London Symphony Orchestra

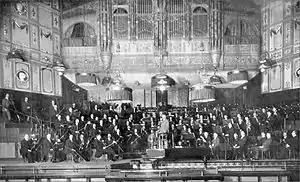
Elgar and the LSO, Queen's Hall, 1911

In a profile of the orchestra in 1911, "The Musical Times" said: